Ty Wigginton

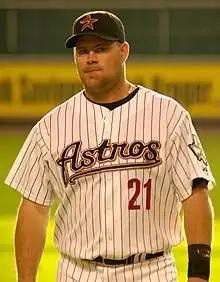
Wigginton with the Houston Astros

Ty Allen Wigginton (born October 11, 1977) is an American former professional baseball infielder. He played in Major League Baseball (MLB) for the New York Mets, Pittsburgh Pirates, Tampa Bay Devil Rays, Houston Astros, Baltimore Orioles, Colorado Rockies, Philadelphia Phillies, and St. Louis Cardinals. He mainly played as a first and third baseman, but also platooned as an infielder and an outfielder during his career. He batted and threw right-handed. Wigginton resides in Chula Vista, California.